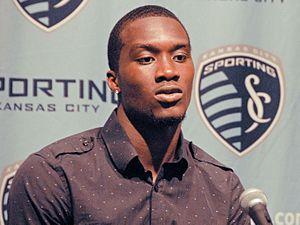
CJ Sapong, né le 27 décembre 1988 à Manassas, est un joueur international américain de soccer évoluant au poste d'attaquant avec le Fire de Chicago en MLS.